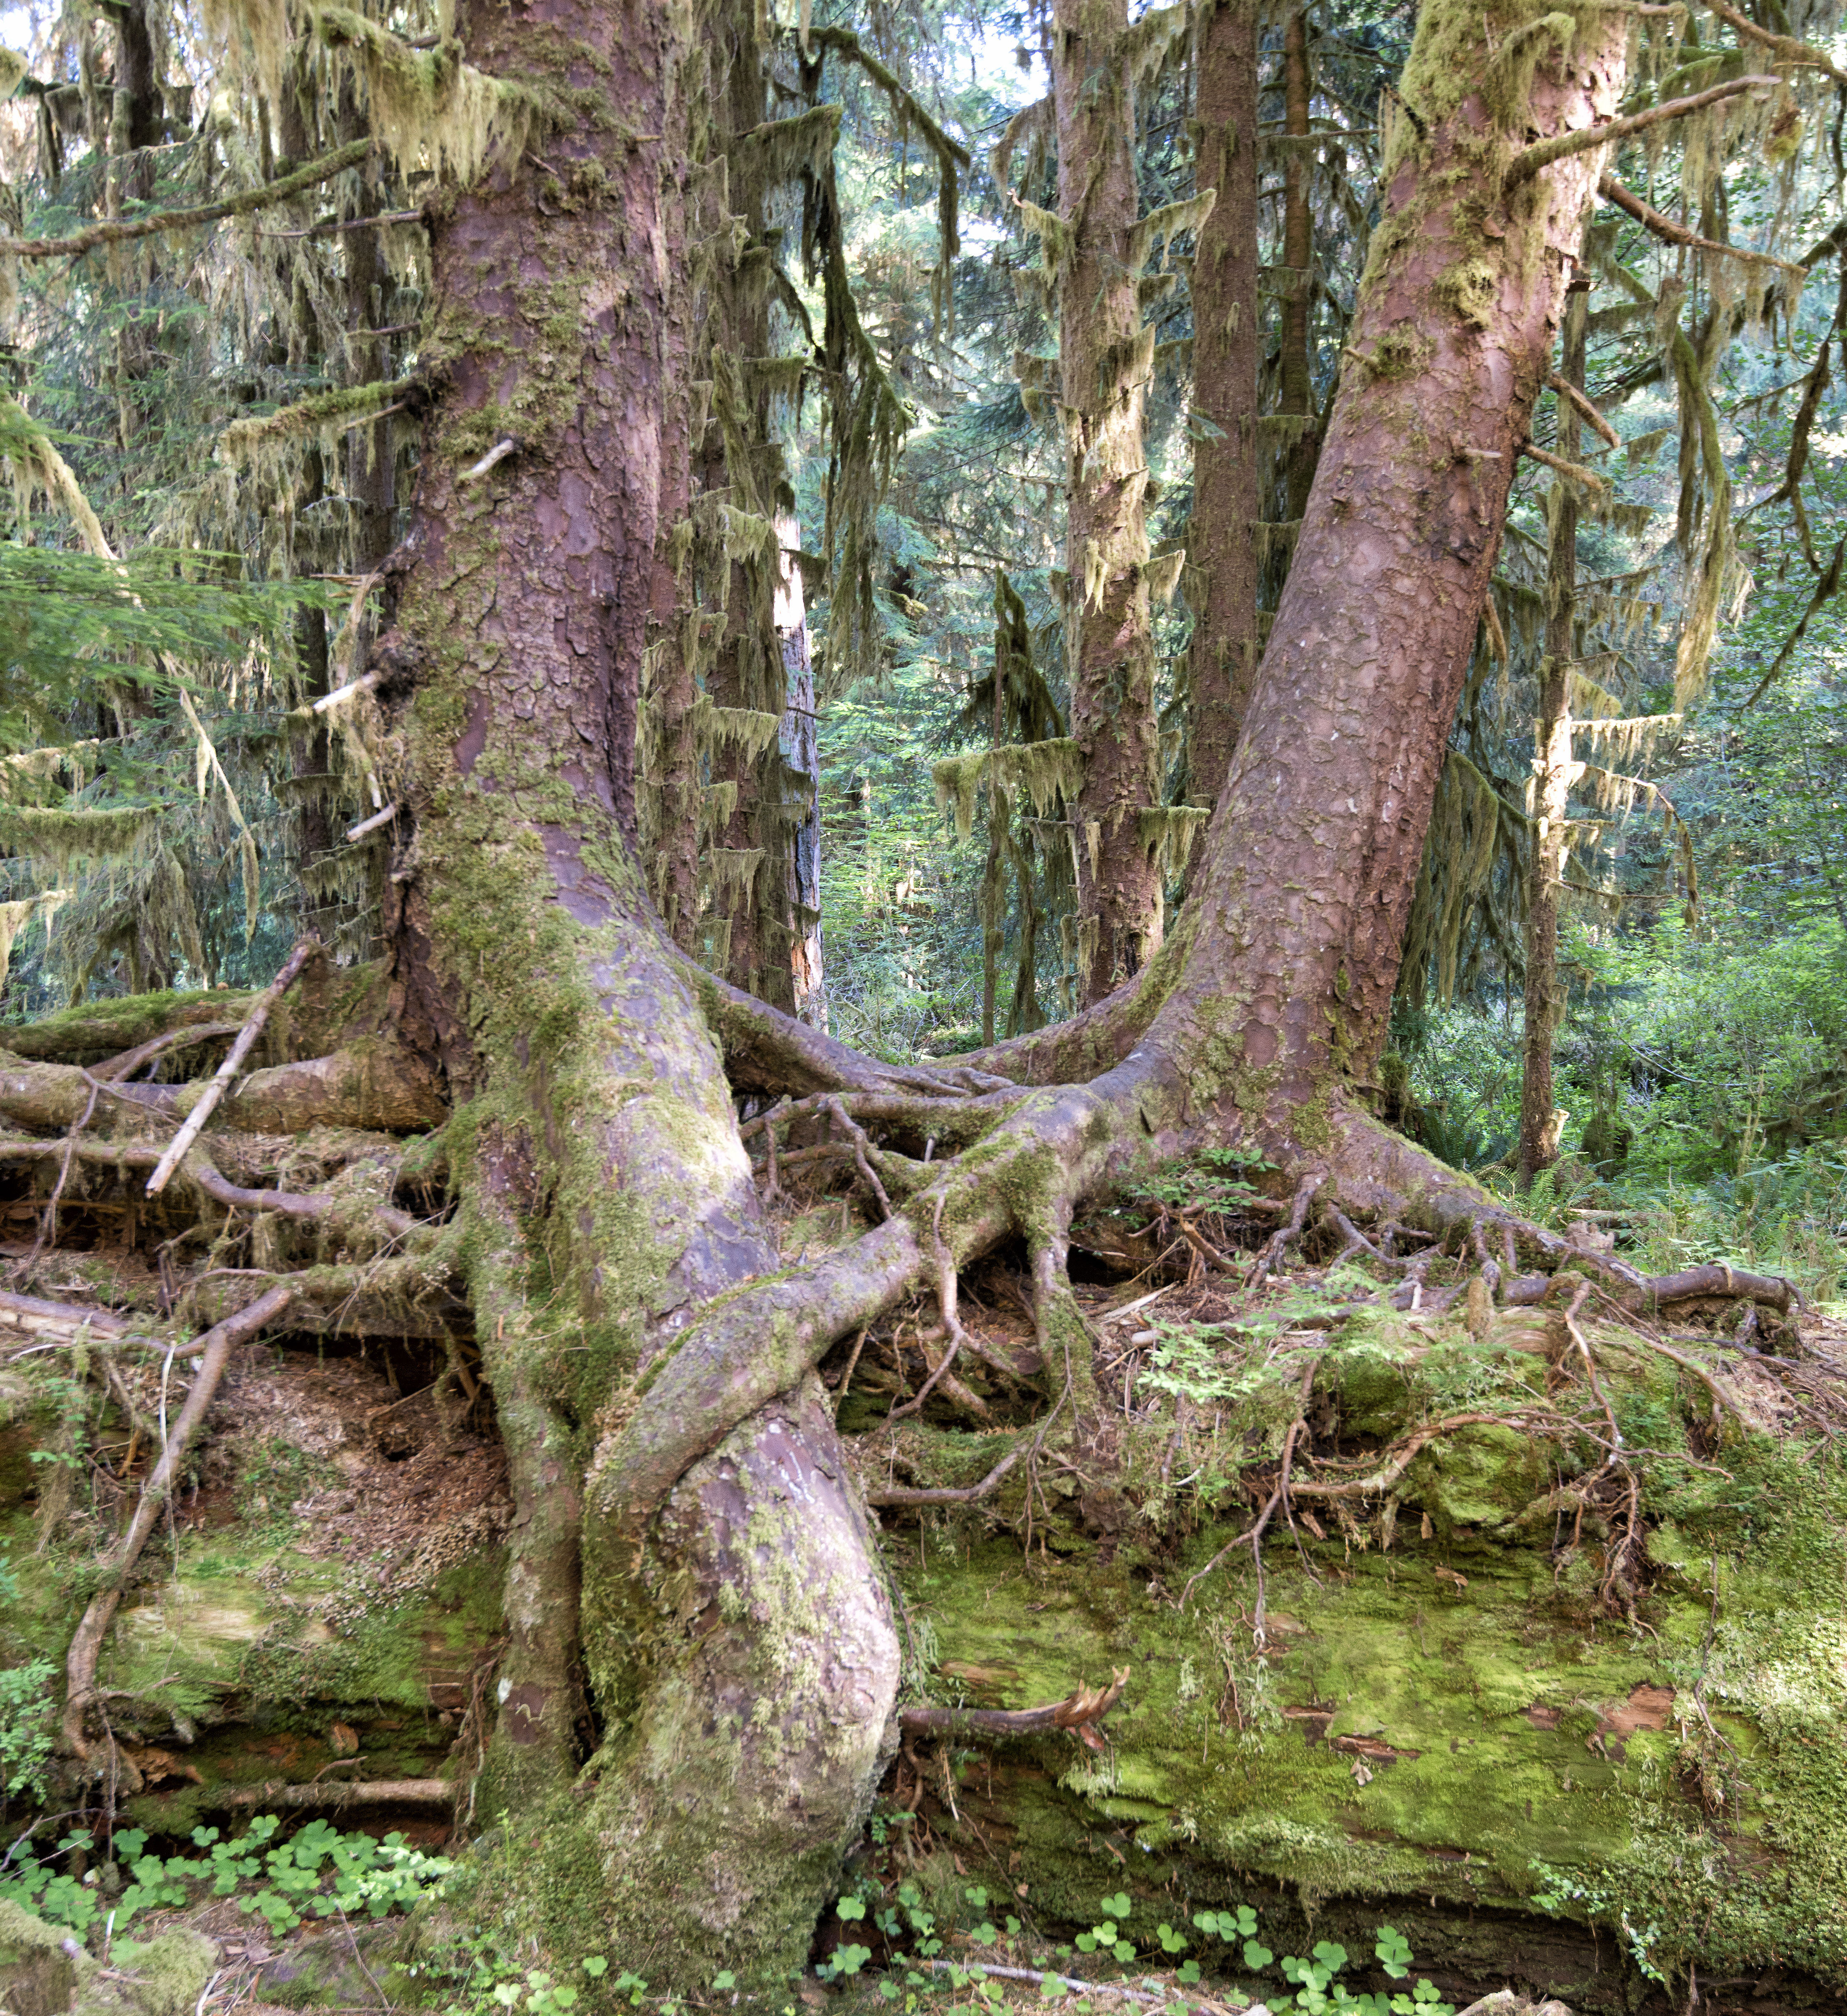
tree, forest, swamp, wilderness, branch, plant, wood, trunk, root, cool image, spruce, rainforest, deciduous, wetland, grove, woodland, habitat, i, ecosystem, biome, old growth forest, natural environment, woody plant, temperate broadleaf and mixed forest, temperate coniferous forest, land plant